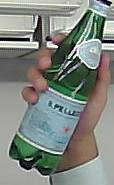
Product: sanpellegrino_water